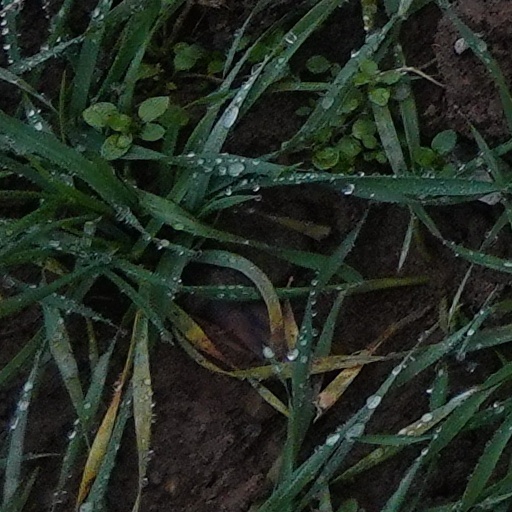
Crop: wheat